Antoni Kolczyński

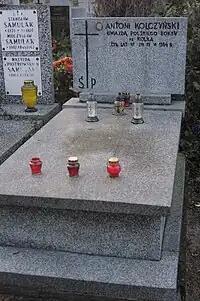
Grave at the Bródno Cemetery in Warsaw

Antoni ‘’Kolka’’ Kolczyński (25 August 1917 – 19 June 1964) was a Polish boxer, champion of Europe and participant in the Olympic Games.